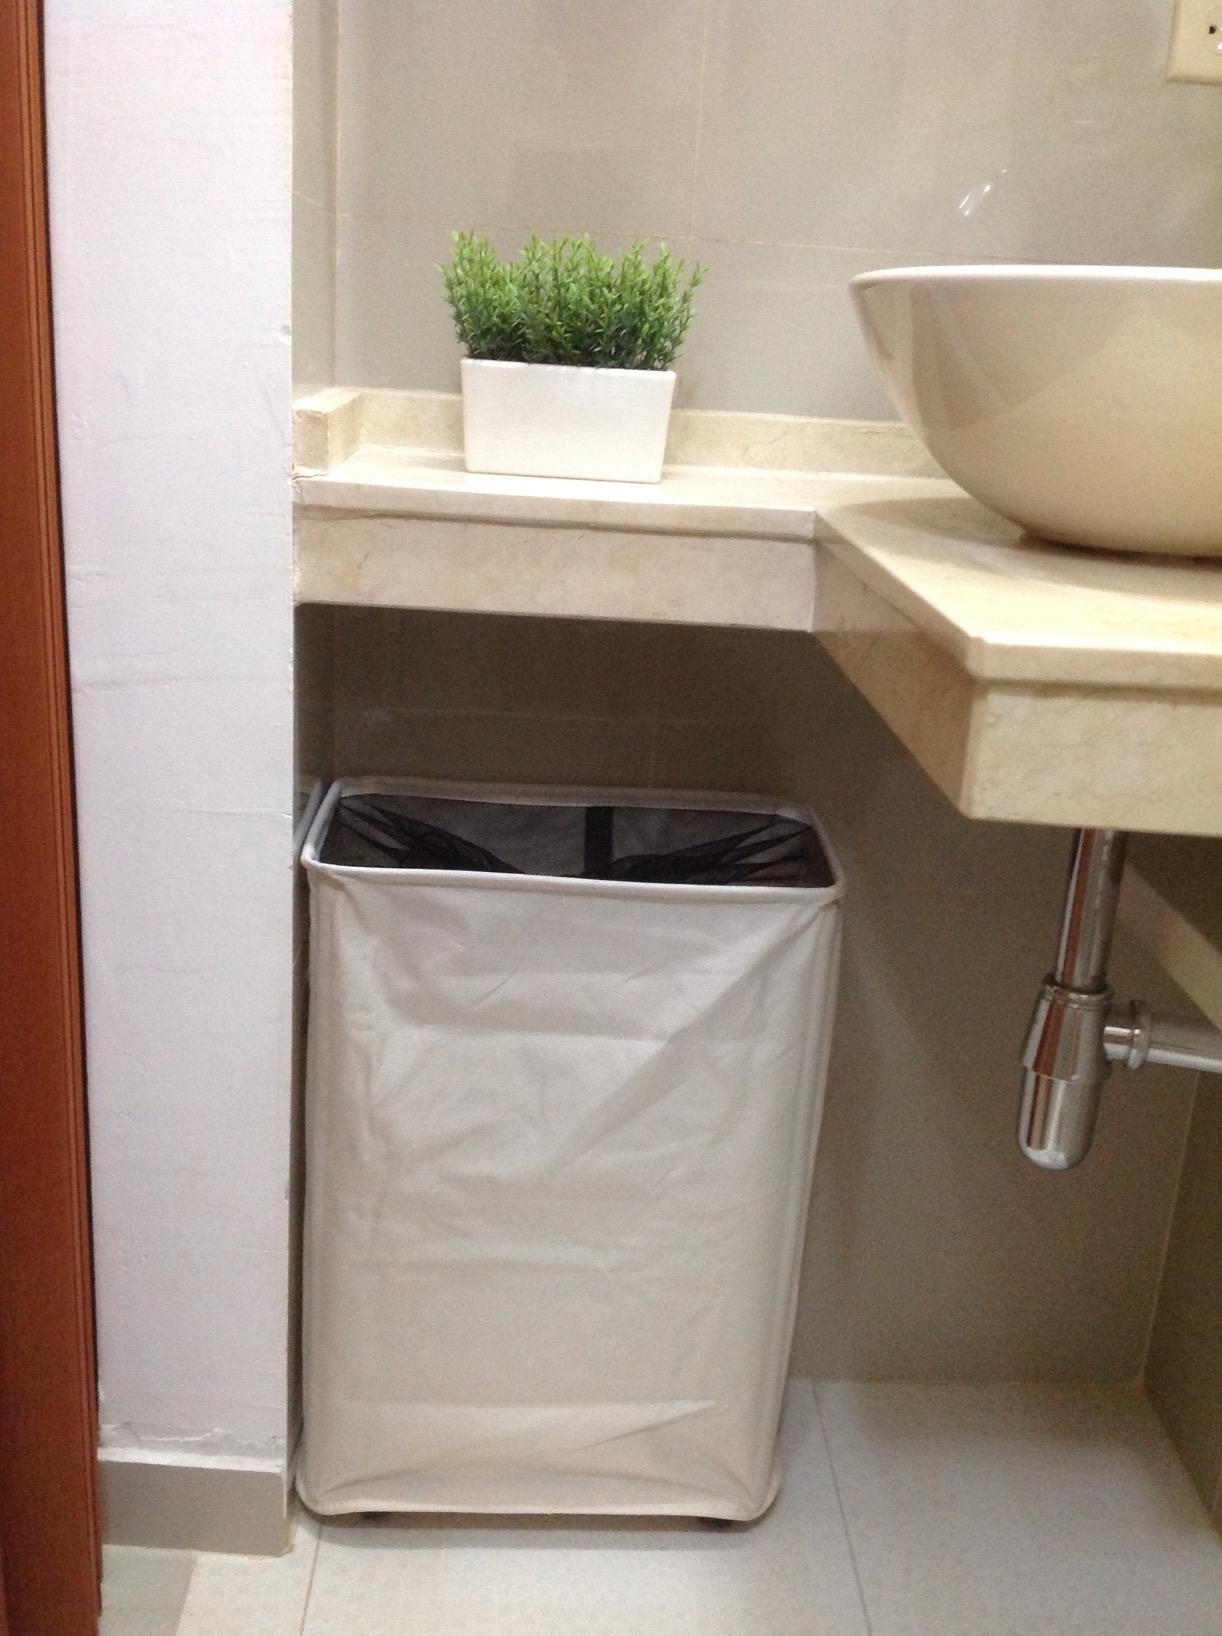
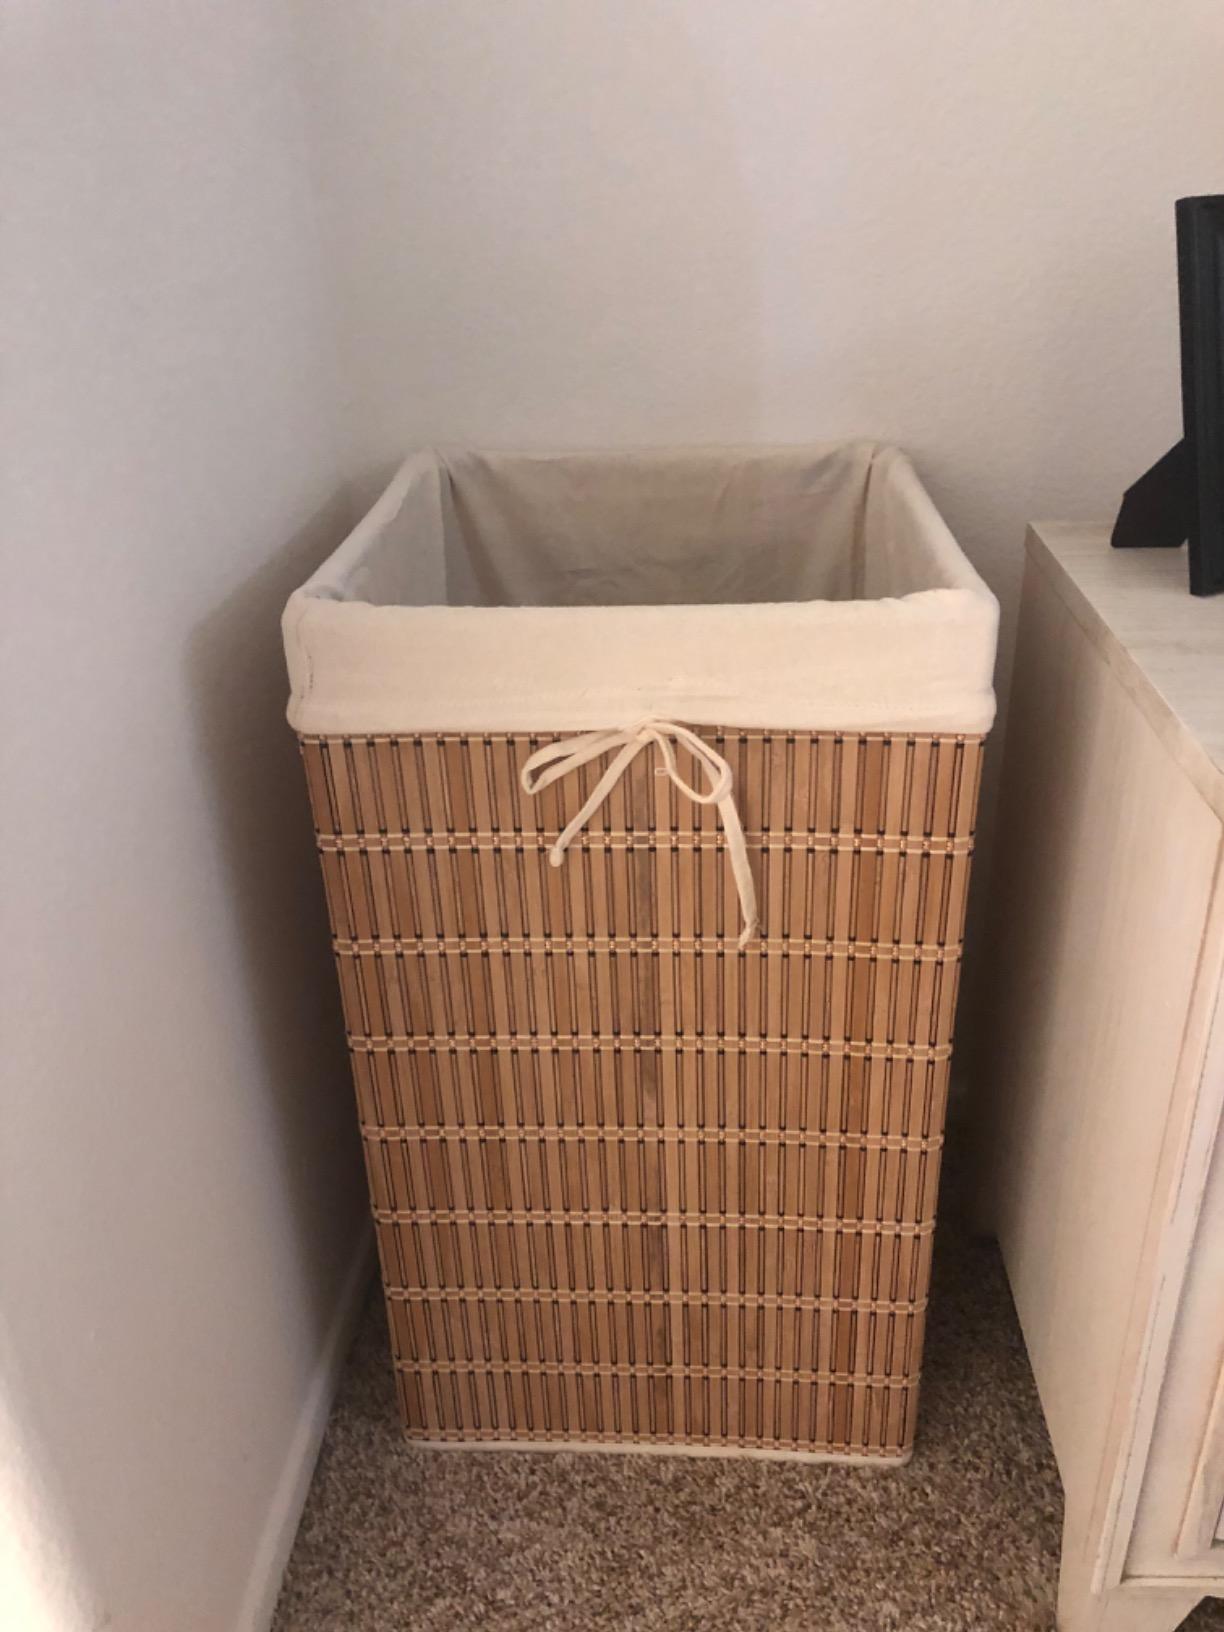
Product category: items_hamper
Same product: no